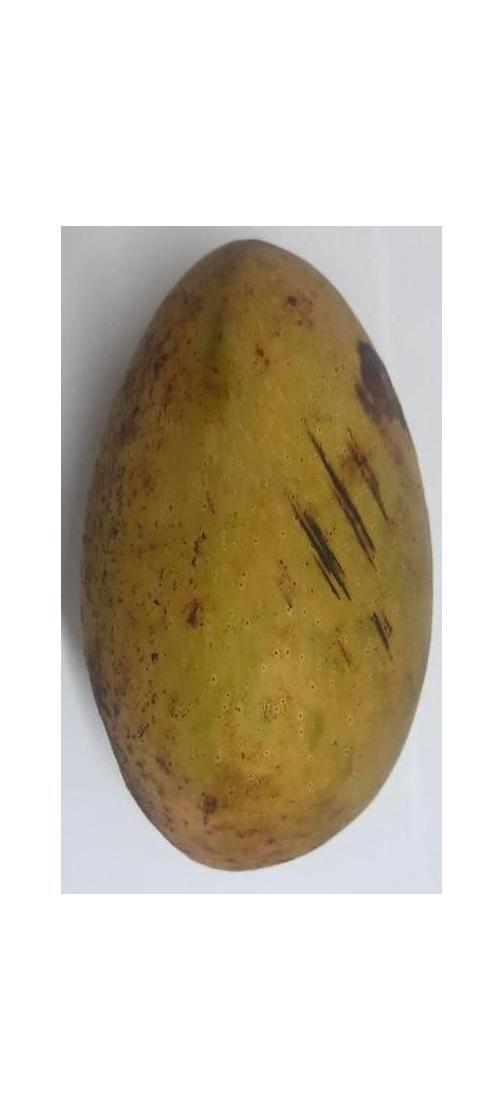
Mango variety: Ashshina Classic